Ocean City, New Jersey

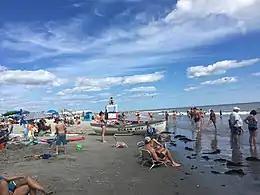
Ocean City beach at 12th Street, August 2020

The concept of beach tags at the Jersey Shore was introduced in the late 1920s, but Ocean City did not establish them until 1976. Beach tags are a major source of revenue for the city, with the $4.1 million in revenue generated in the 2016 season, the most of any municipality in the state. In the 2017 budget, the projected $4.1 million in fees for beach tags and $3 million for parking were two of the city's biggest revenue sources, accounting for almost 9% of the city's annual budget of almost $80 million, and increased fees, including a doubling of the fee for daily tags, were part of an effort to bring the total up to $5 million for the 2023 season.